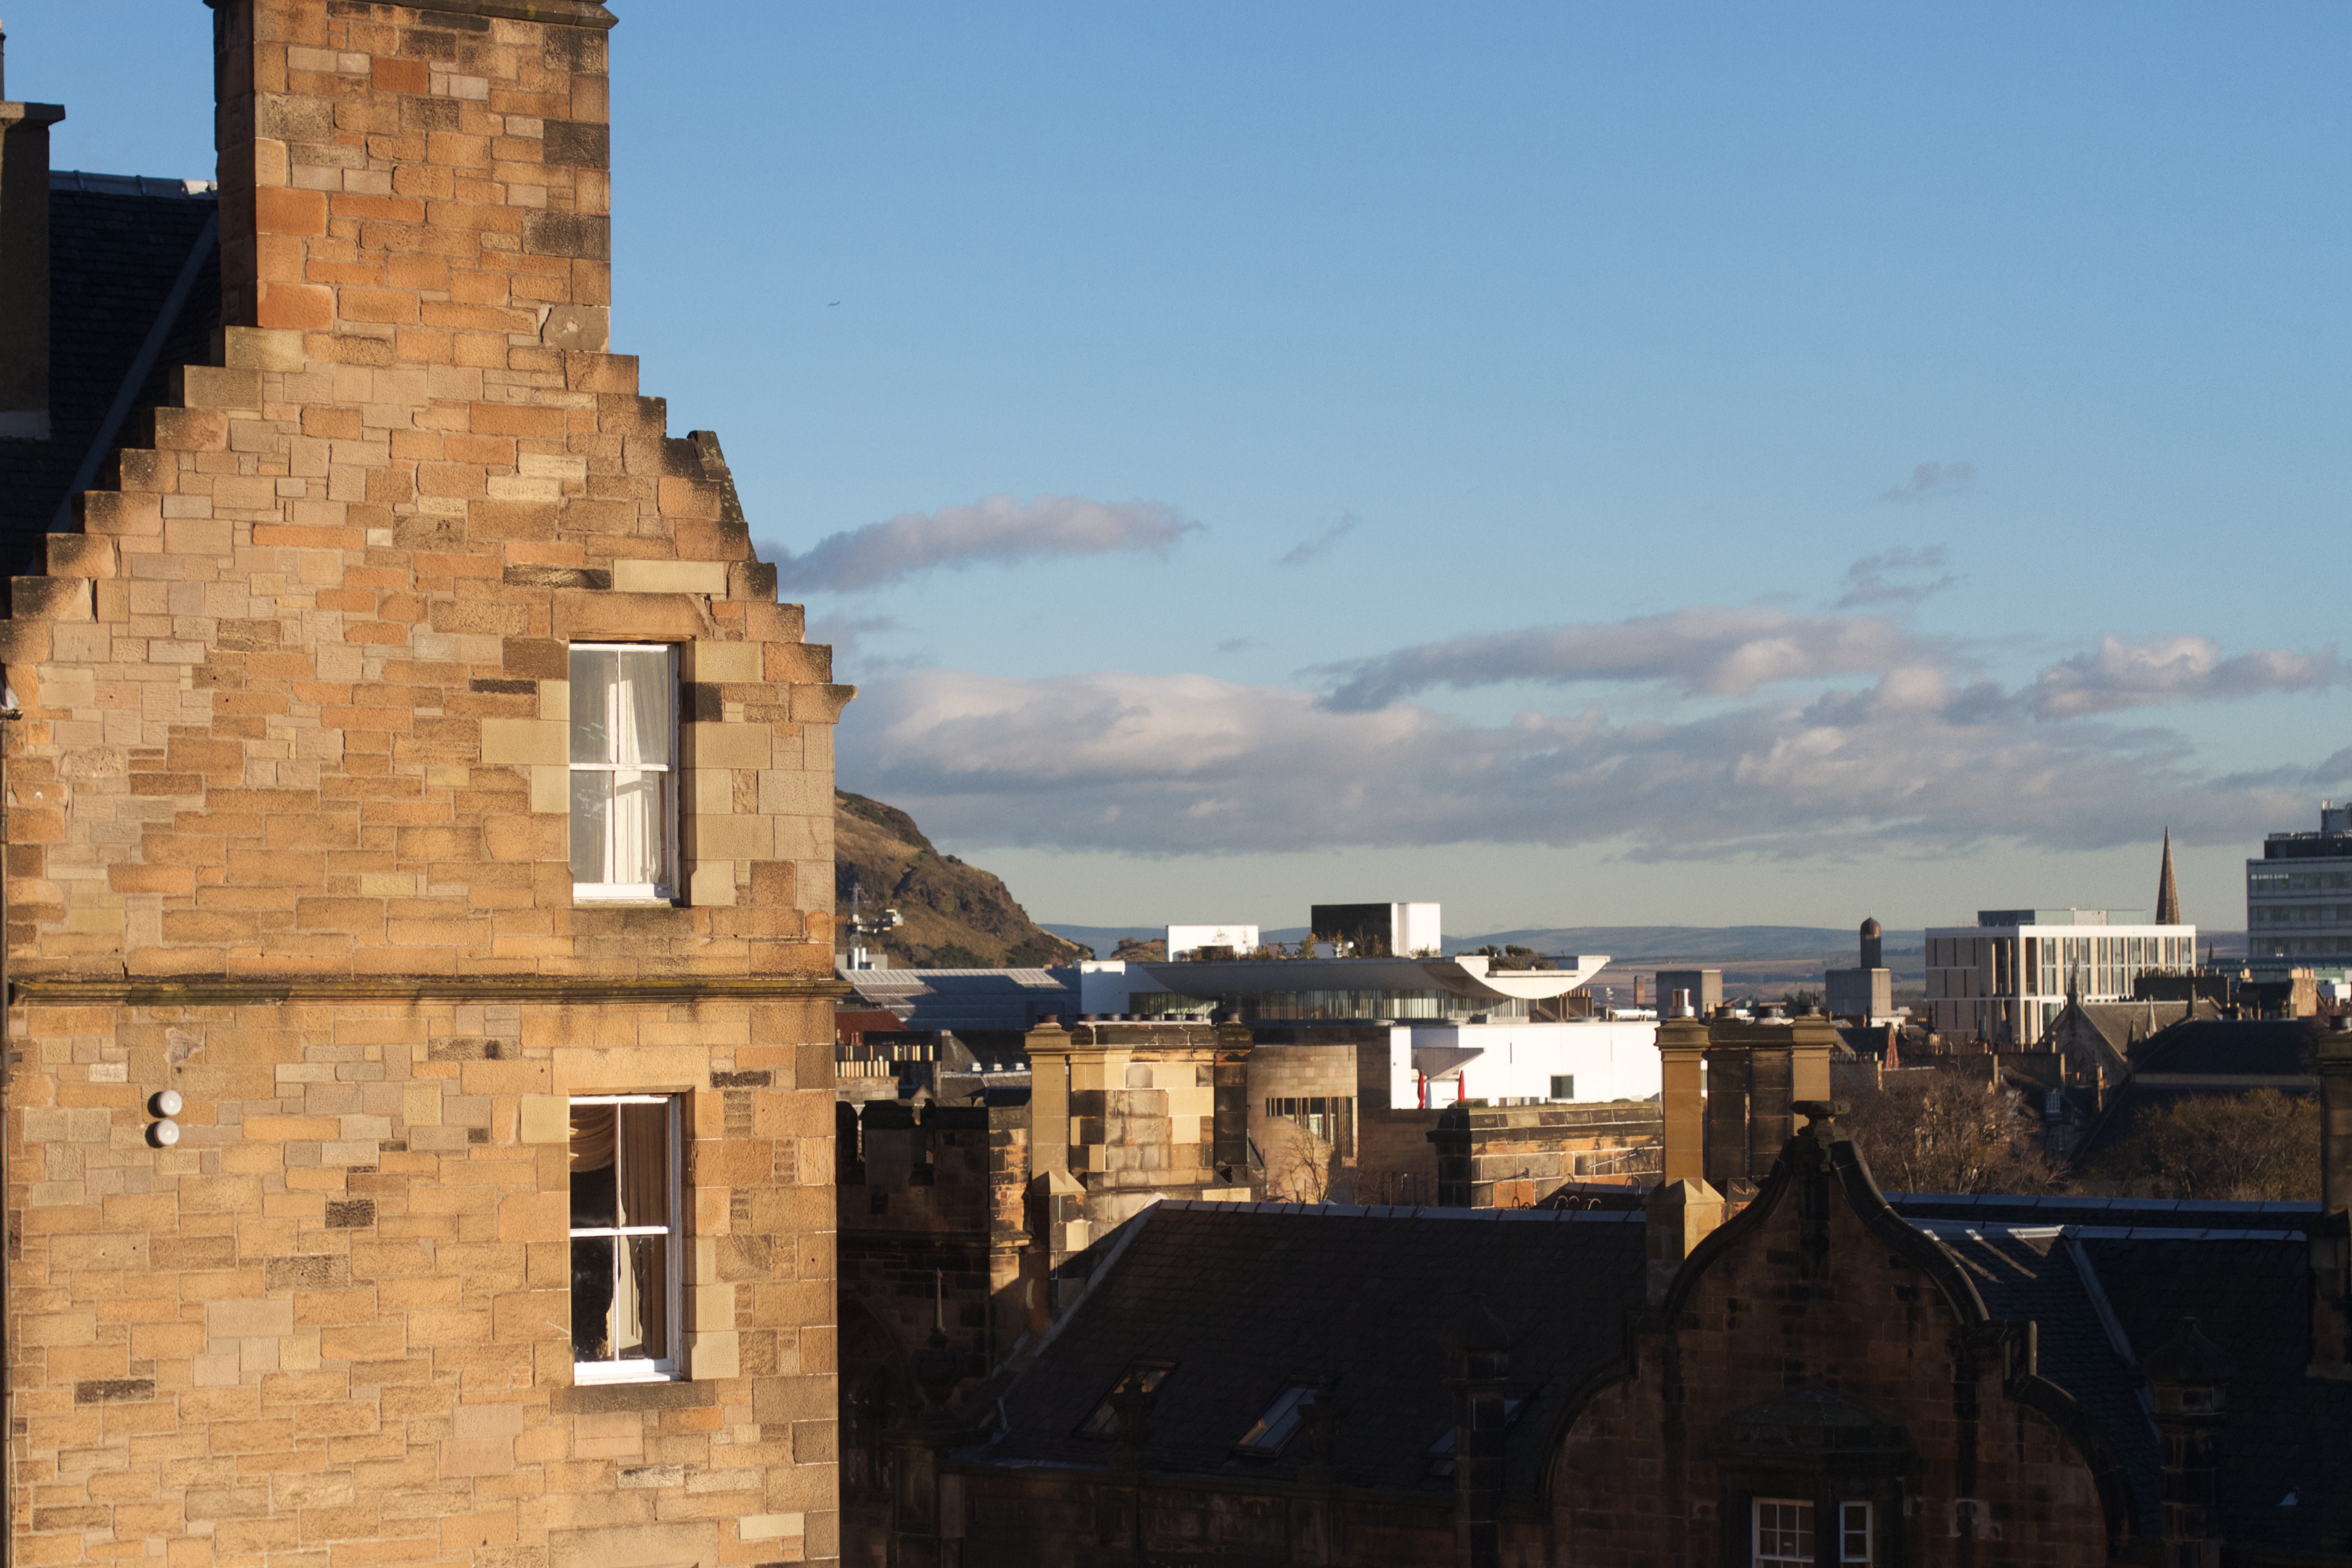
house, town, building, cool image, human settlement